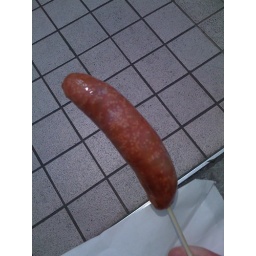
The little orange spheres in there are fish roe